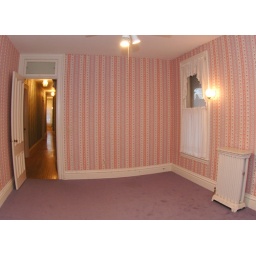
View of Room in &amp;quot;before&amp;quot; state with pink paper treatment.